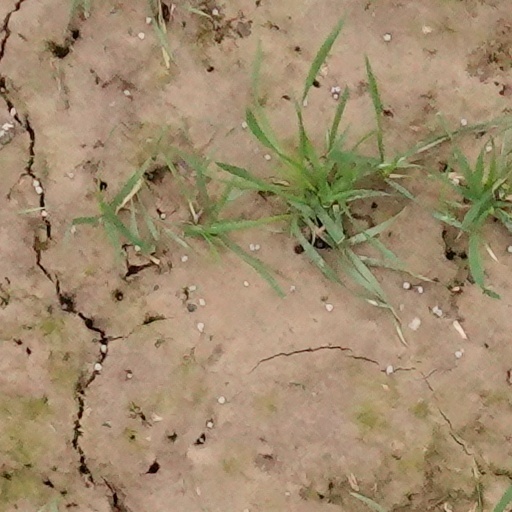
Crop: wheat